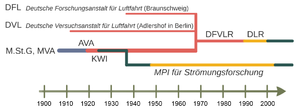
L'Aerodynamische Versuchsanstalt Göttingen est un établissement de recherches aérodynamiques allemand constitué à Göttingen par Ludwig Prandtl et dirigé par Albert Betz de 1937 à 1957. L’Institut de recherches aérodynamiques de Göttingen est célèbre pour ses travaux en soufflerie, beaucoup moins pour les quelques prototypes qui y furent réalisés pour étudier les problèmes de décollage et atterrissage courts.